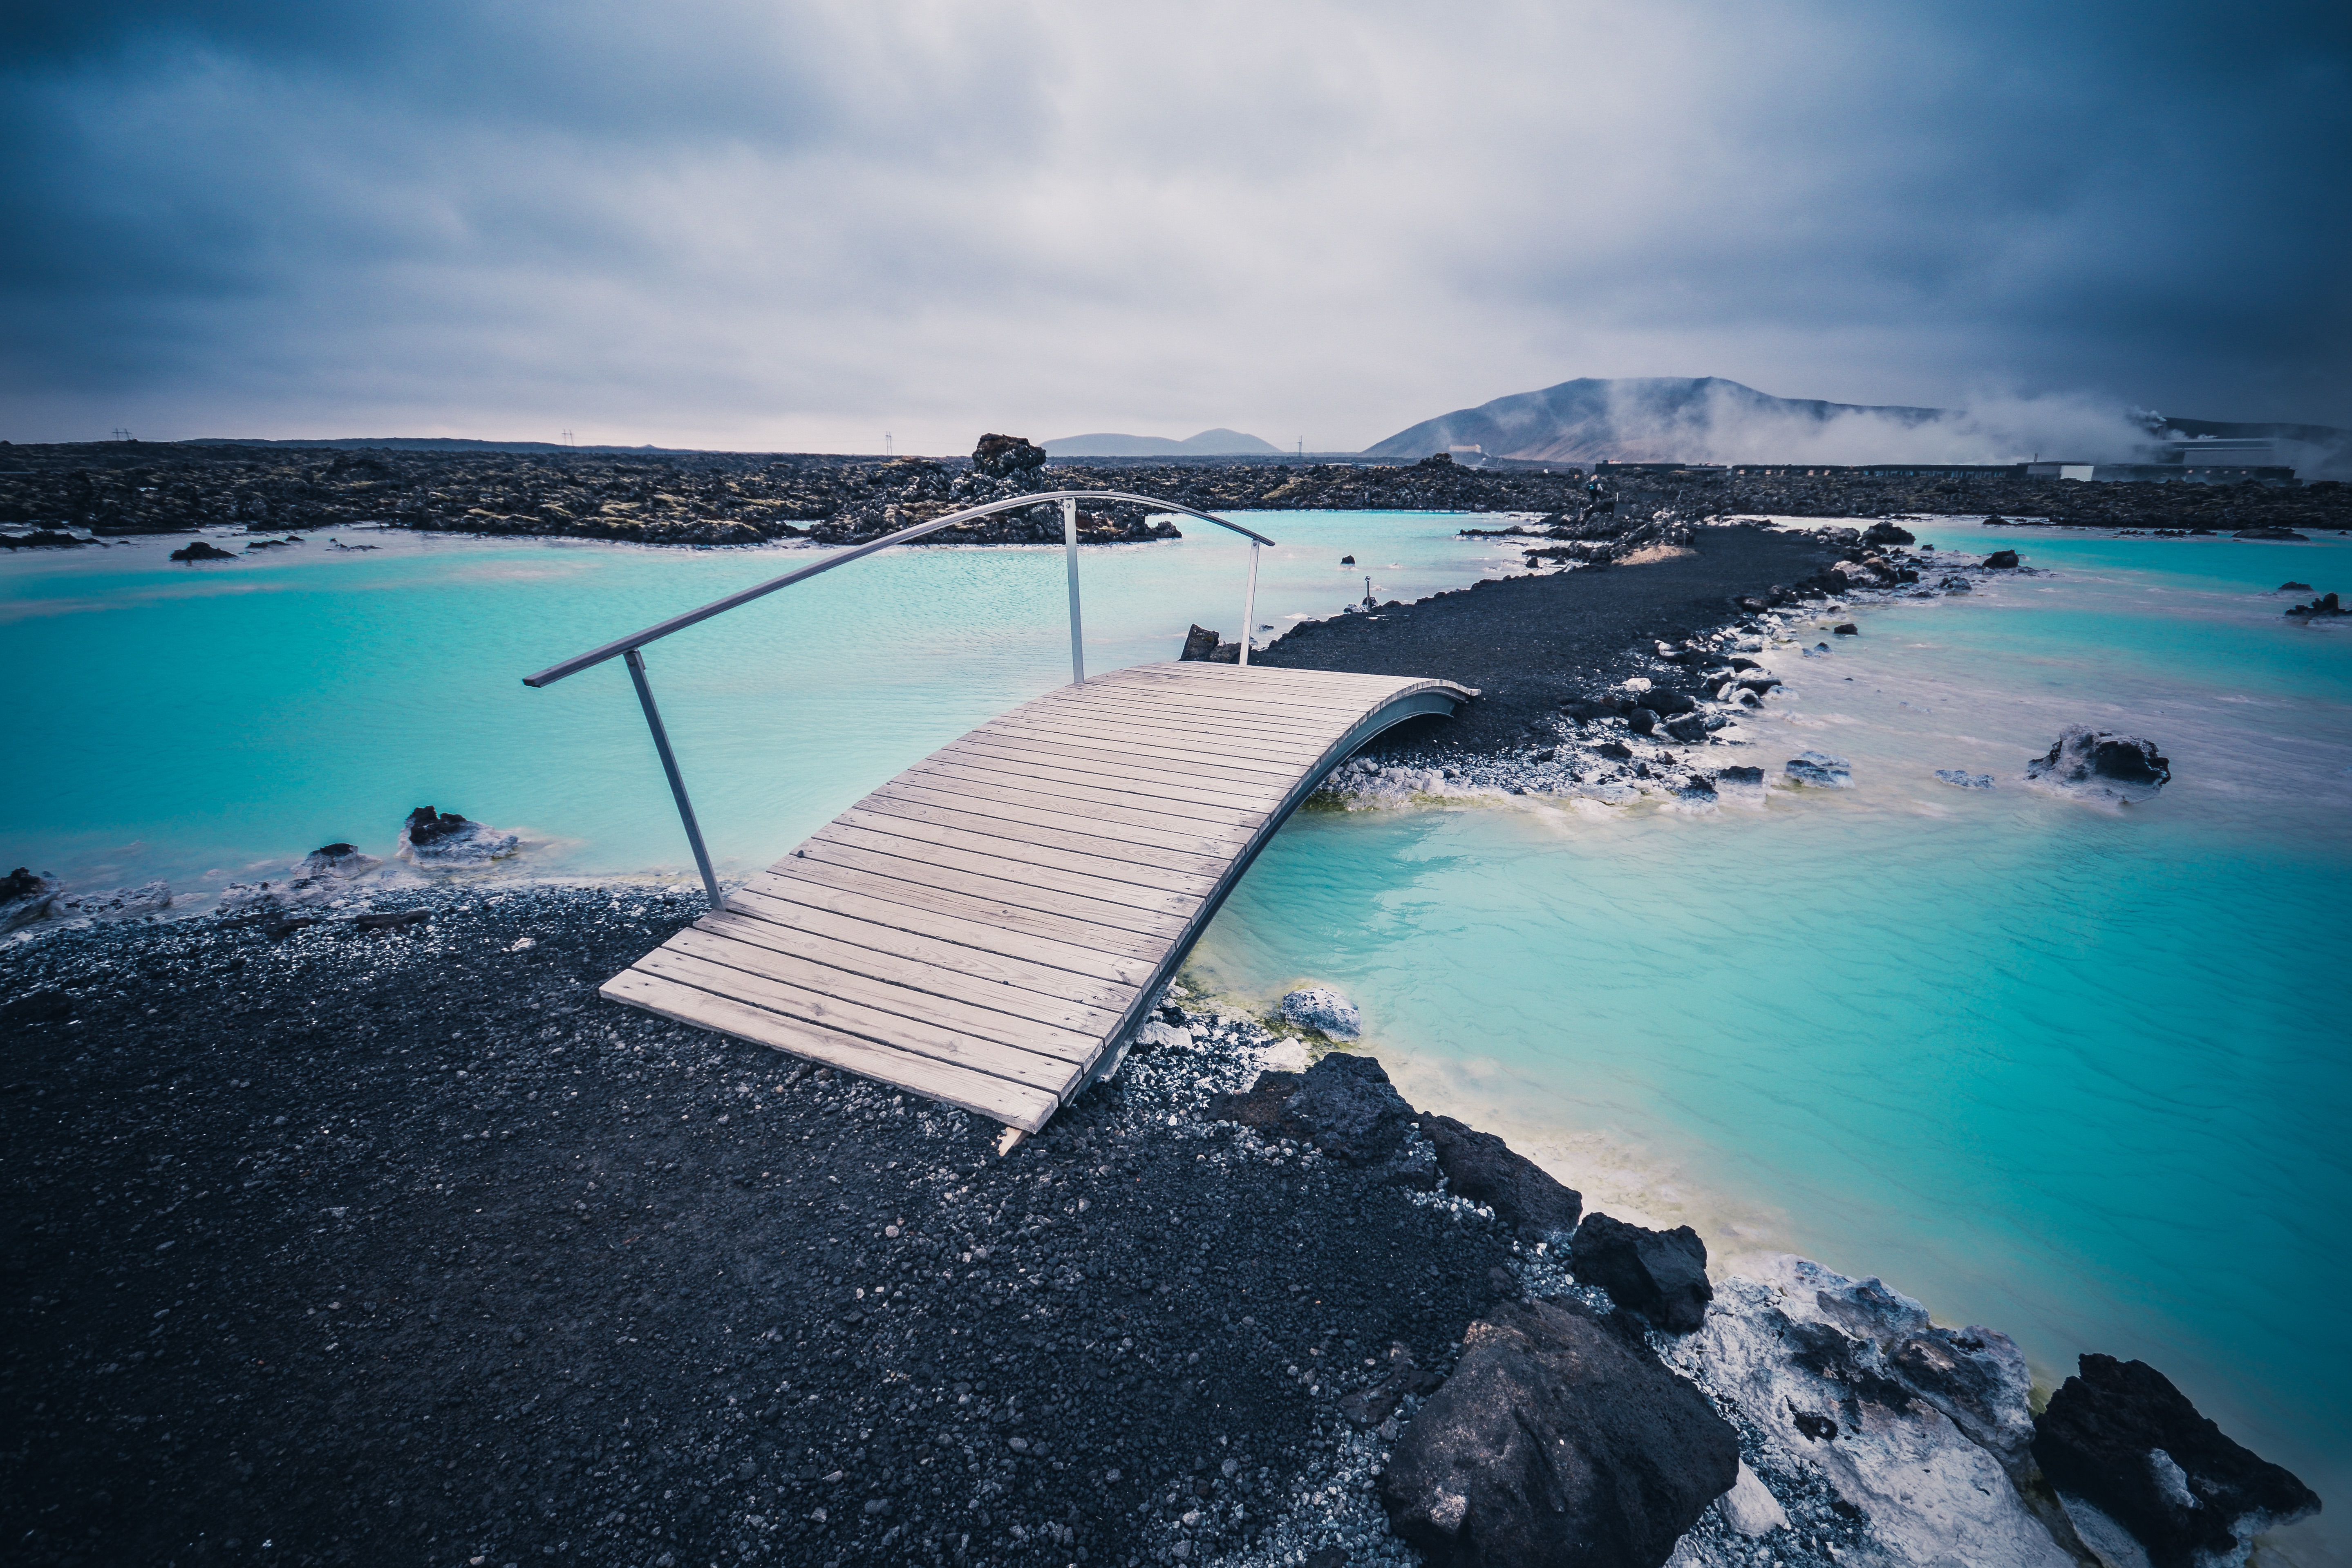
beach, sea, coast, water, ocean, horizon, bridge, shore, wave, vacation, dusk, cove, vehicle, lagoon, bay, island, iceland, blue lagoon, hand rail, caribbean, cape